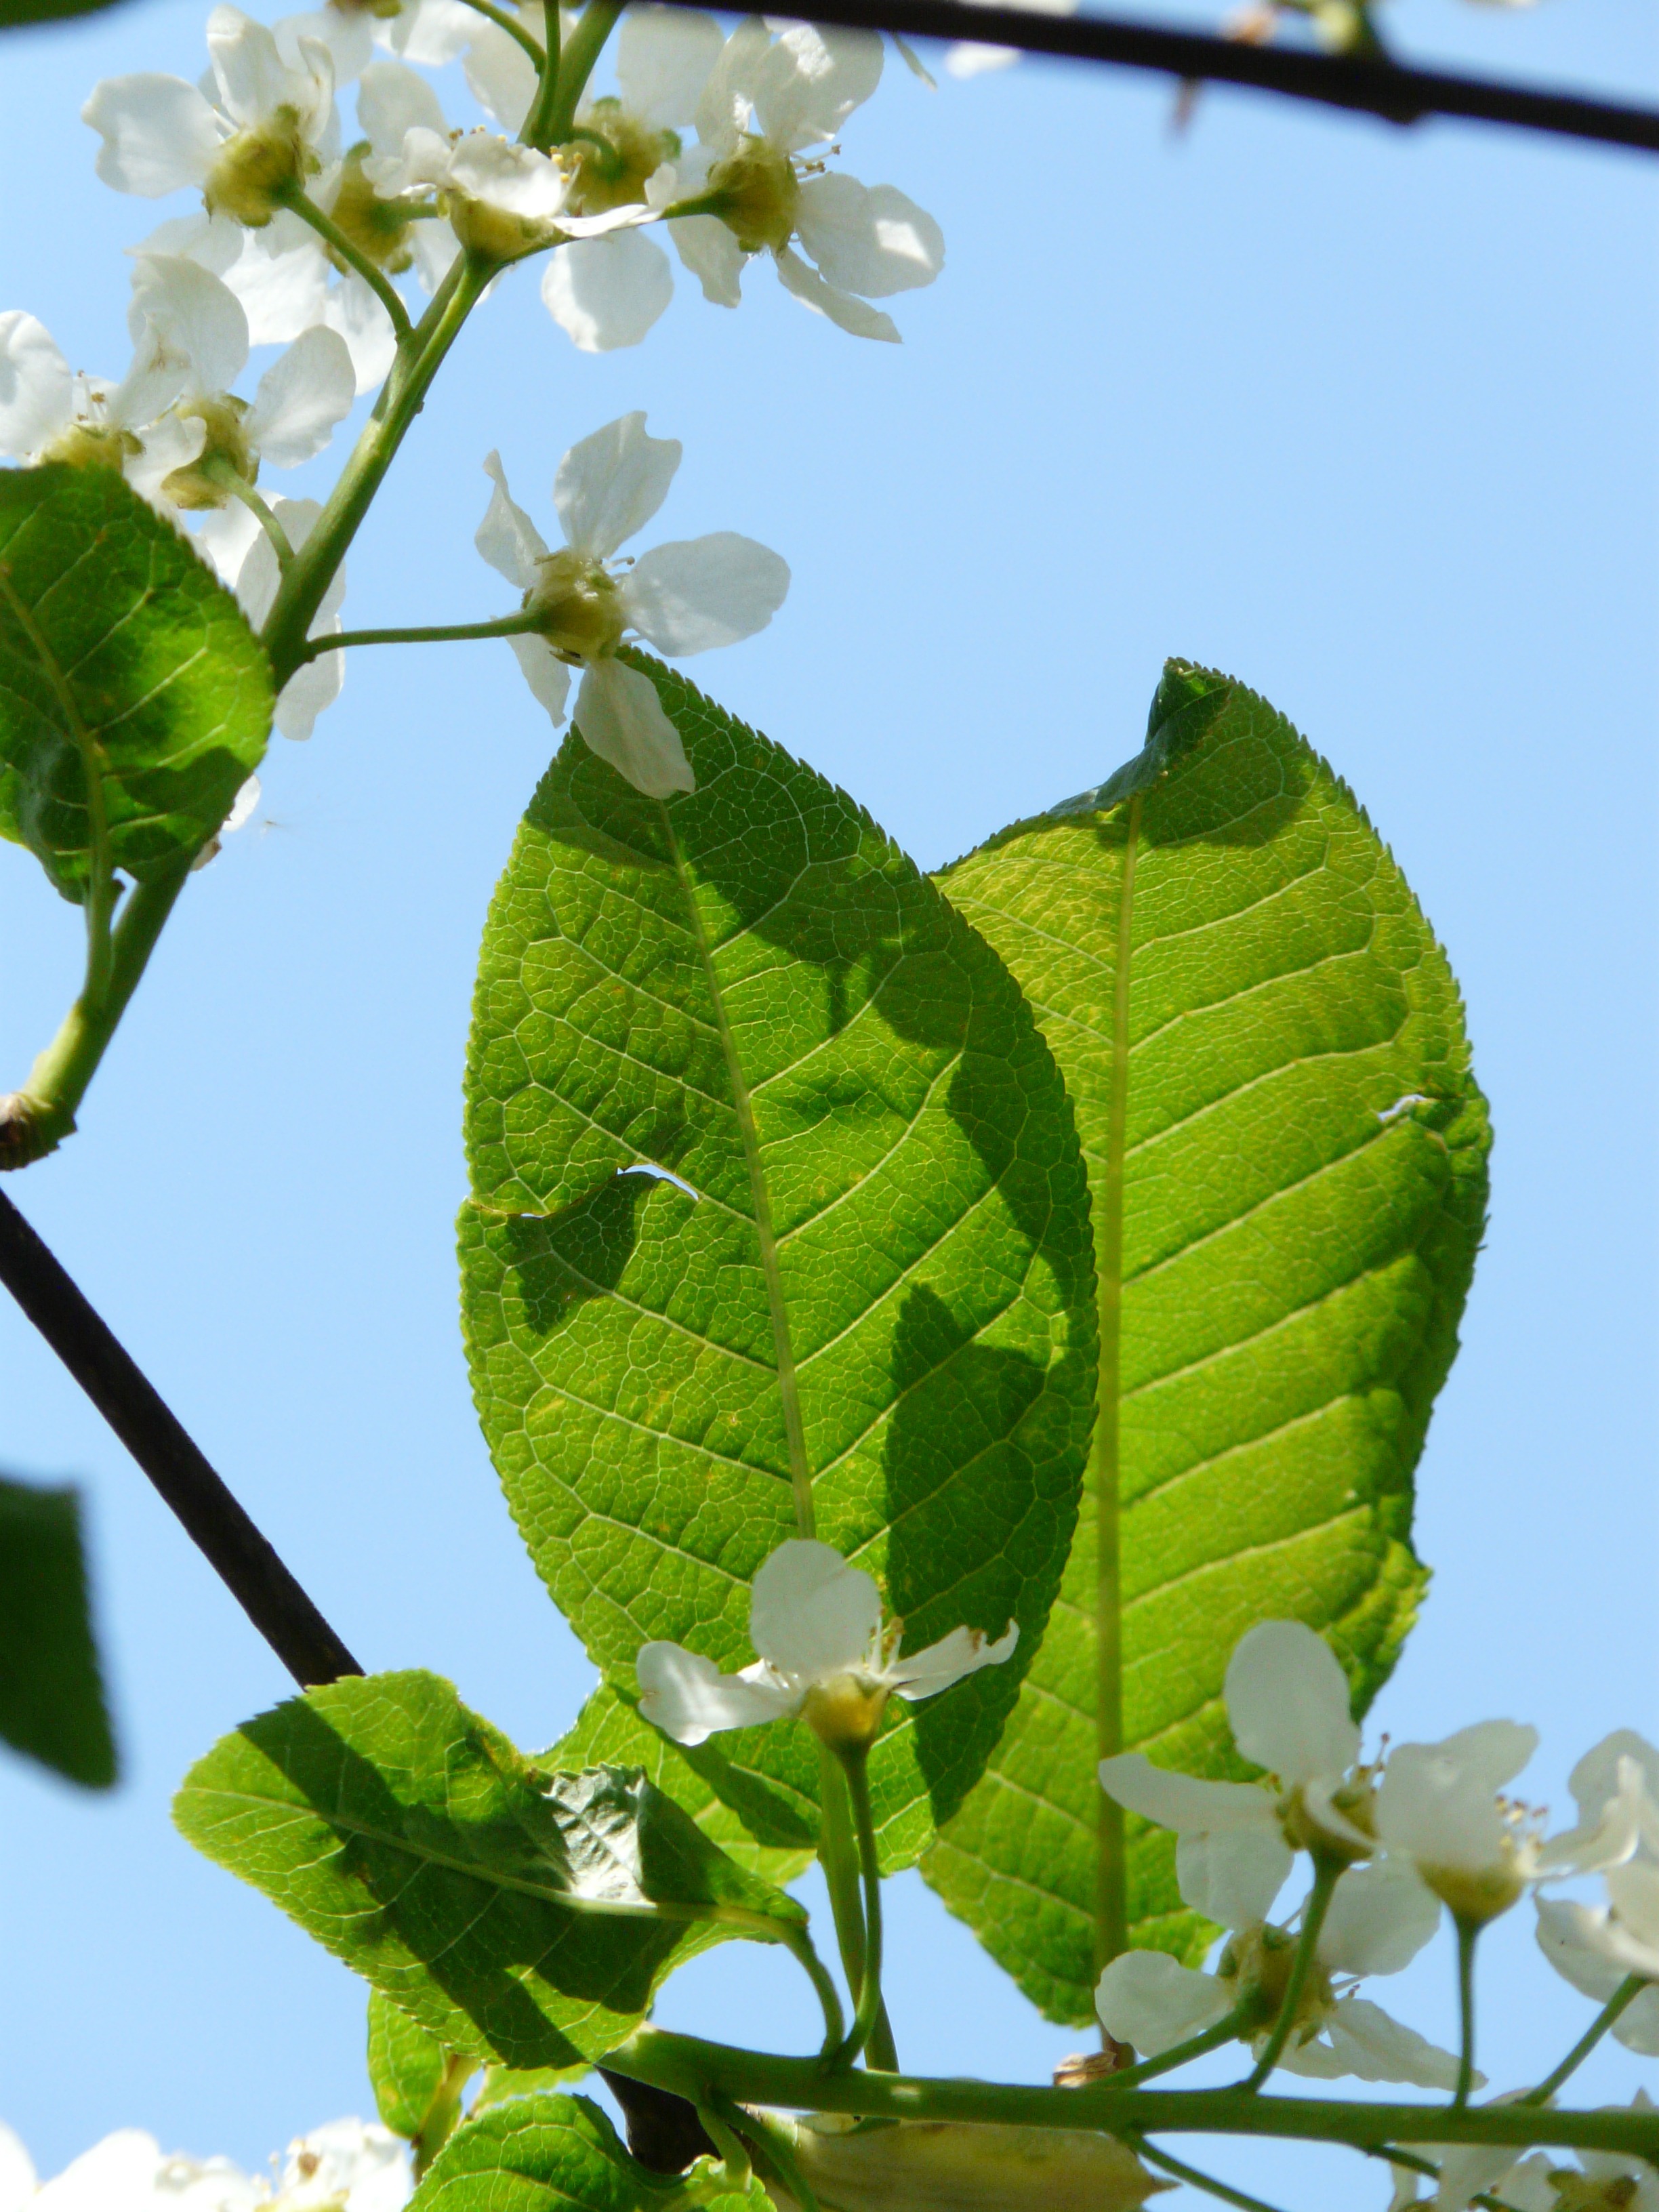
tree, branch, blossom, plant, white, leaf, flower, bloom, food, spring, green, produce, botany, flora, flowers, leaves, shrub, prunus, flowering plant, black cherry, land plant, common bird cherry, prunus padus, ahlkirsche, swamp cherry, else cherry